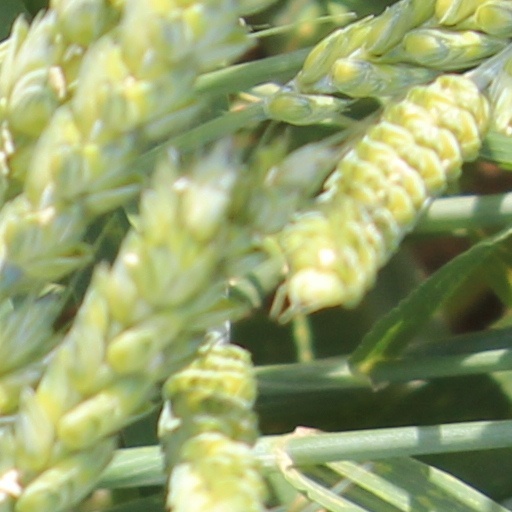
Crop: wheat